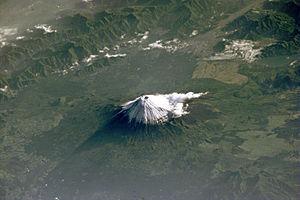
L'Ultra-Trail Mt.Fuji est un ultra-trail disputé chaque année en septembre dans la préfecture de Yamanashi, au Japon. Établi en 2012 comme une épreuve autonome, il constitue désormais l'une des étapes de l'Ultra-Trail World Tour fondé en 2013 et disputé pour la première fois en 2014.
Le mont Fuji /mɔ̃ fudʒi/ ou /mɔ̃ fuʒi/ est une montagne du centre du Japon qui se trouve sur la côte sud de l'île de Honshū, au sud-ouest de l'agglomération de Tokyo. Avec 3 776 mètres d'altitude, il est le point culminant du Japon. Situé dans une région où se rejoignent les plaques tectoniques pacifique, eurasienne et philippine, la montagne est un stratovolcan toujours considéré comme actif, sa dernière éruption certaine s'étant produite fin 1707, bien que le risque éruptif soit actuellement considéré comme faible.